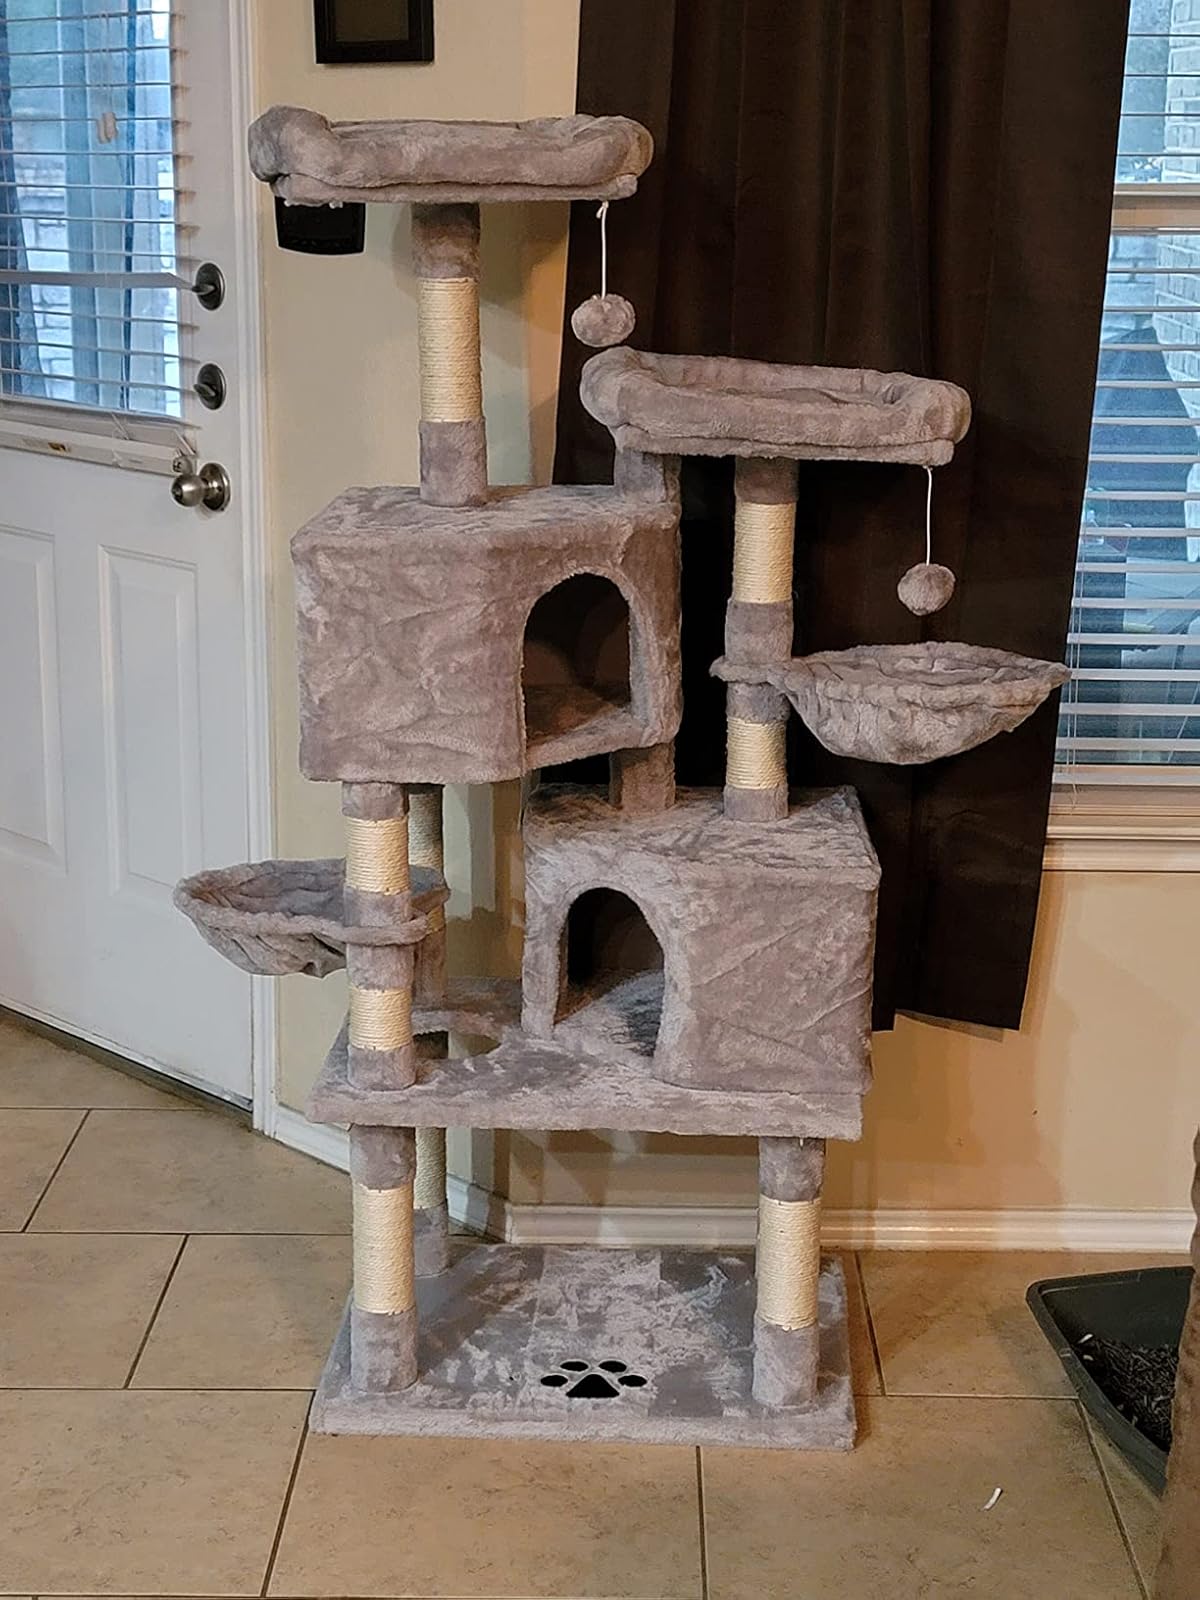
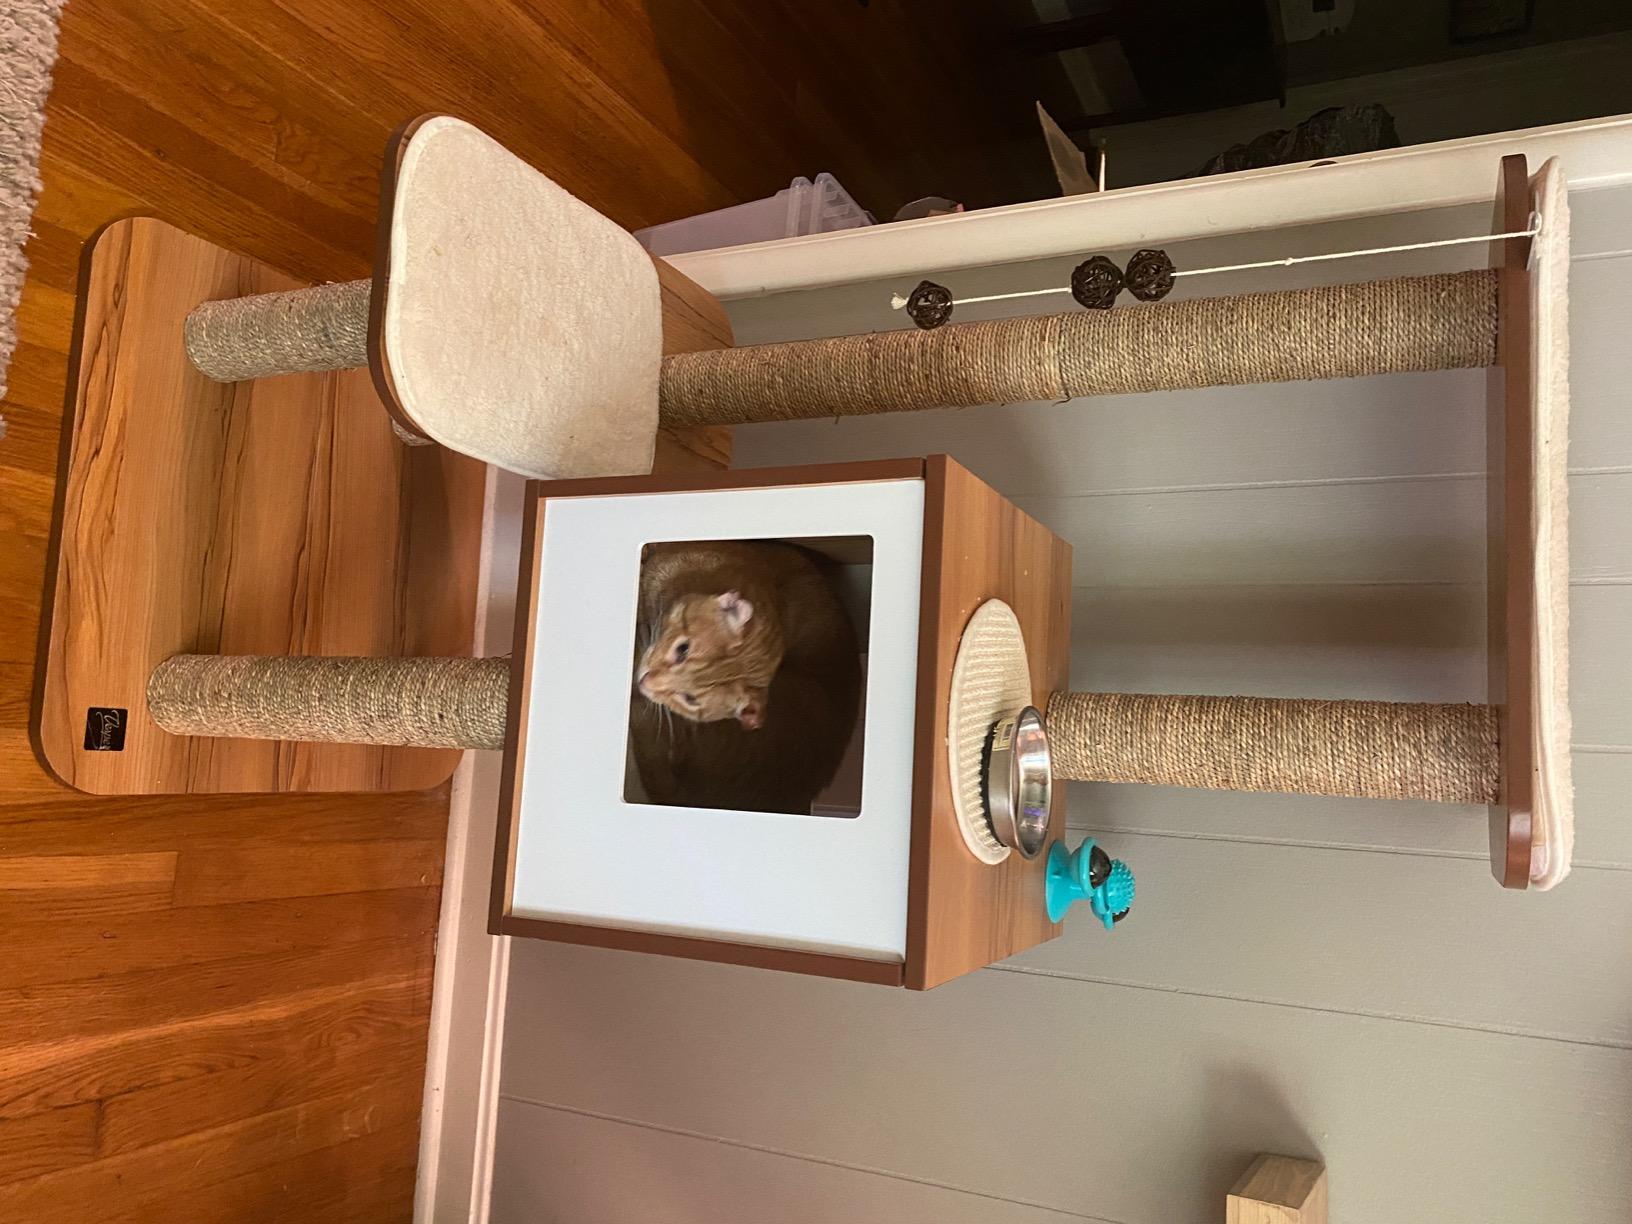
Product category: items_cat tree
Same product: no